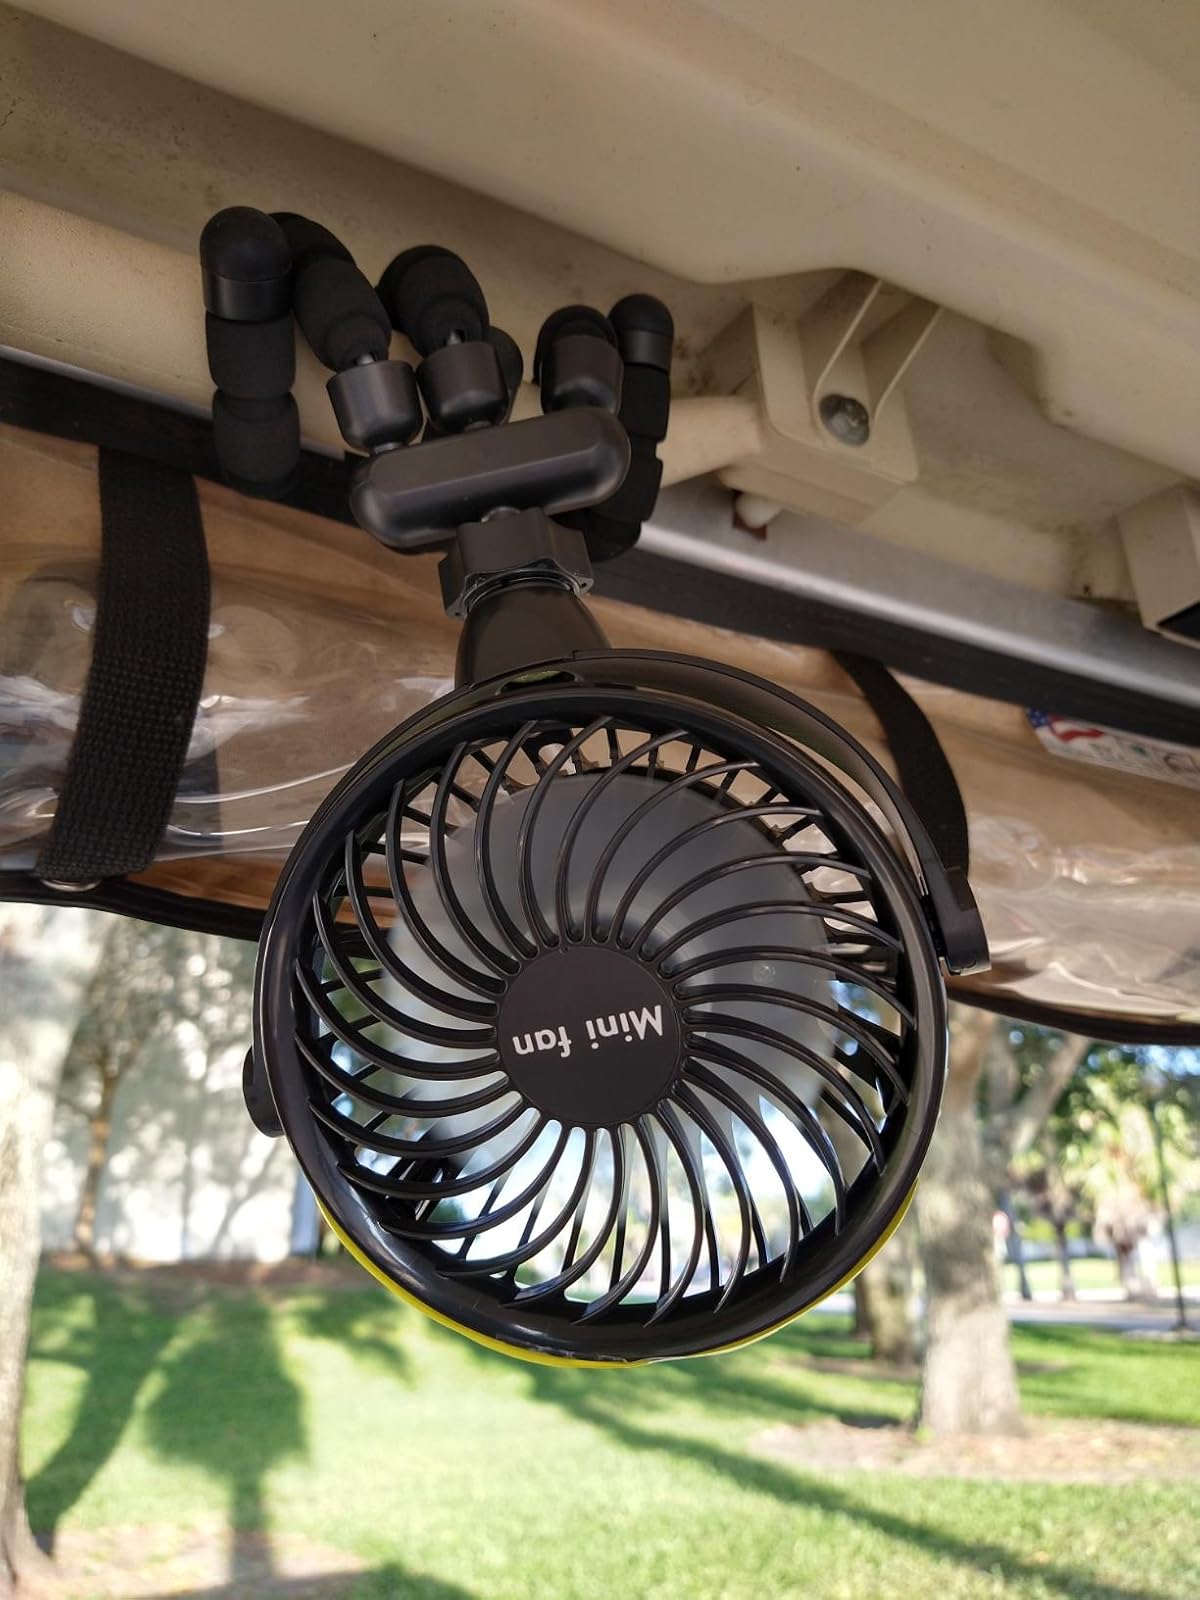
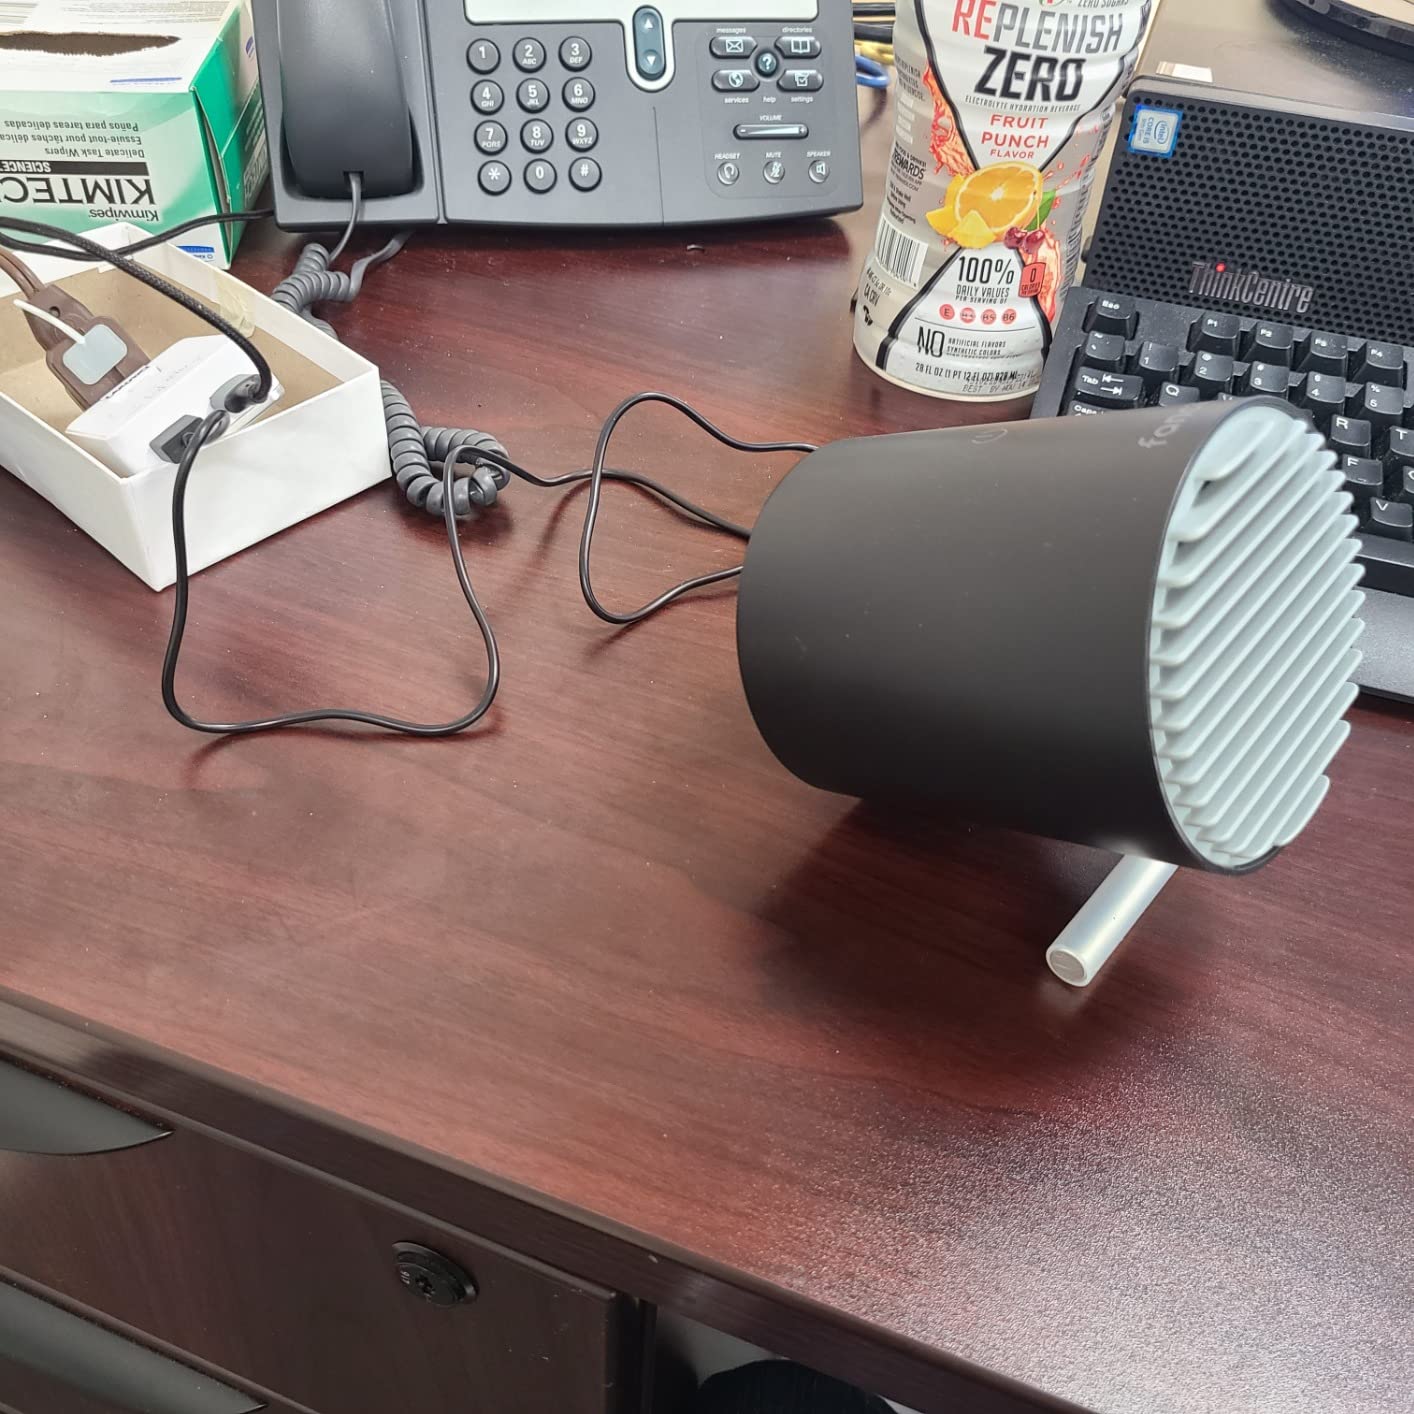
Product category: fan
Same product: no